Moses Harris (mountain man)

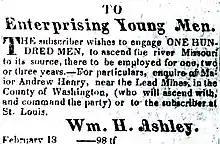
Advertisement from "Missouri Gazette", February 13, 1822.

Moses Harris, also known as Black Harris (died May 6, 1849), was a trapper, scout, guide, and mountain man. He participated in expeditions across the Continental Divide and to the Pacific Ocean through the Rocky and Cascade Mountains. He rescued westward-bound pioneers. Harris spoke the Shoshoni language.